Raymond Muir

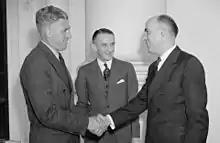
Muir (left) shakes hands with successor Howell Crim (right). Charles Claunch, a newly appointed usher, looks on.

Raymond Douglas Muir (June 5, 1897 – June 23, 1954) was an American civil servant who served as Chief Usher in the White House from 1933 to 1938, and Deputy Chief of Protocol for the United States Department of State from 1951 until his death in 1954.